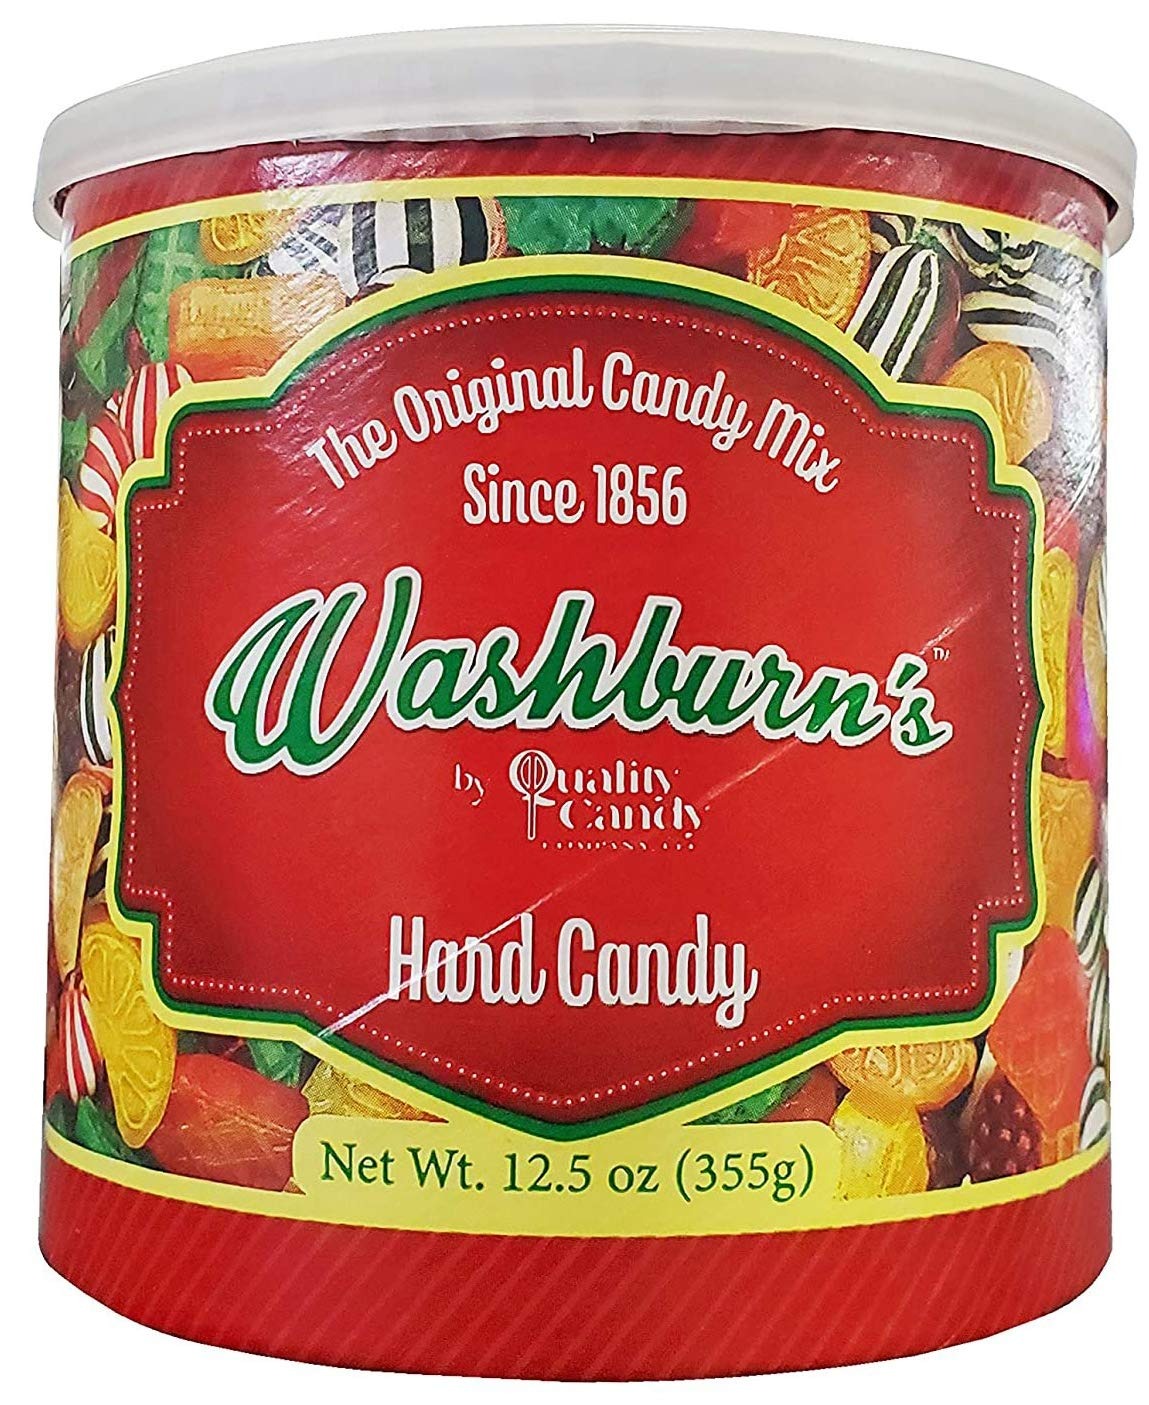
Item Name: Washburn's Hard Candy 12.5oz
Bullet Point 1: Hard Candy: This is a hard candy that comes in a can.
Bullet Point 2: Christmas Flavor: The candy has an original Christmas flavor.
Bullet Point 3: 12.5 Ounce Jar: The jar contains 12.5 ounces of hard candy.
Bullet Point 4: Multicolor Packaging: The candy comes in a multicolor can.
Bullet Point 5: Great Holiday Treat: This hard candy makes a great holiday treat for parties and celebrations.
Value: 12.5
Unit: Ounce

Price: 5